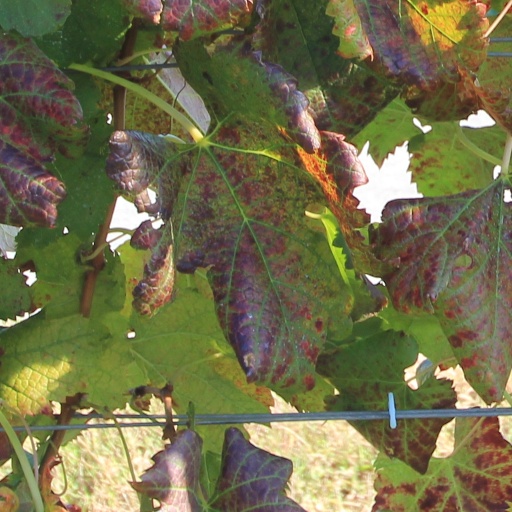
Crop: grape